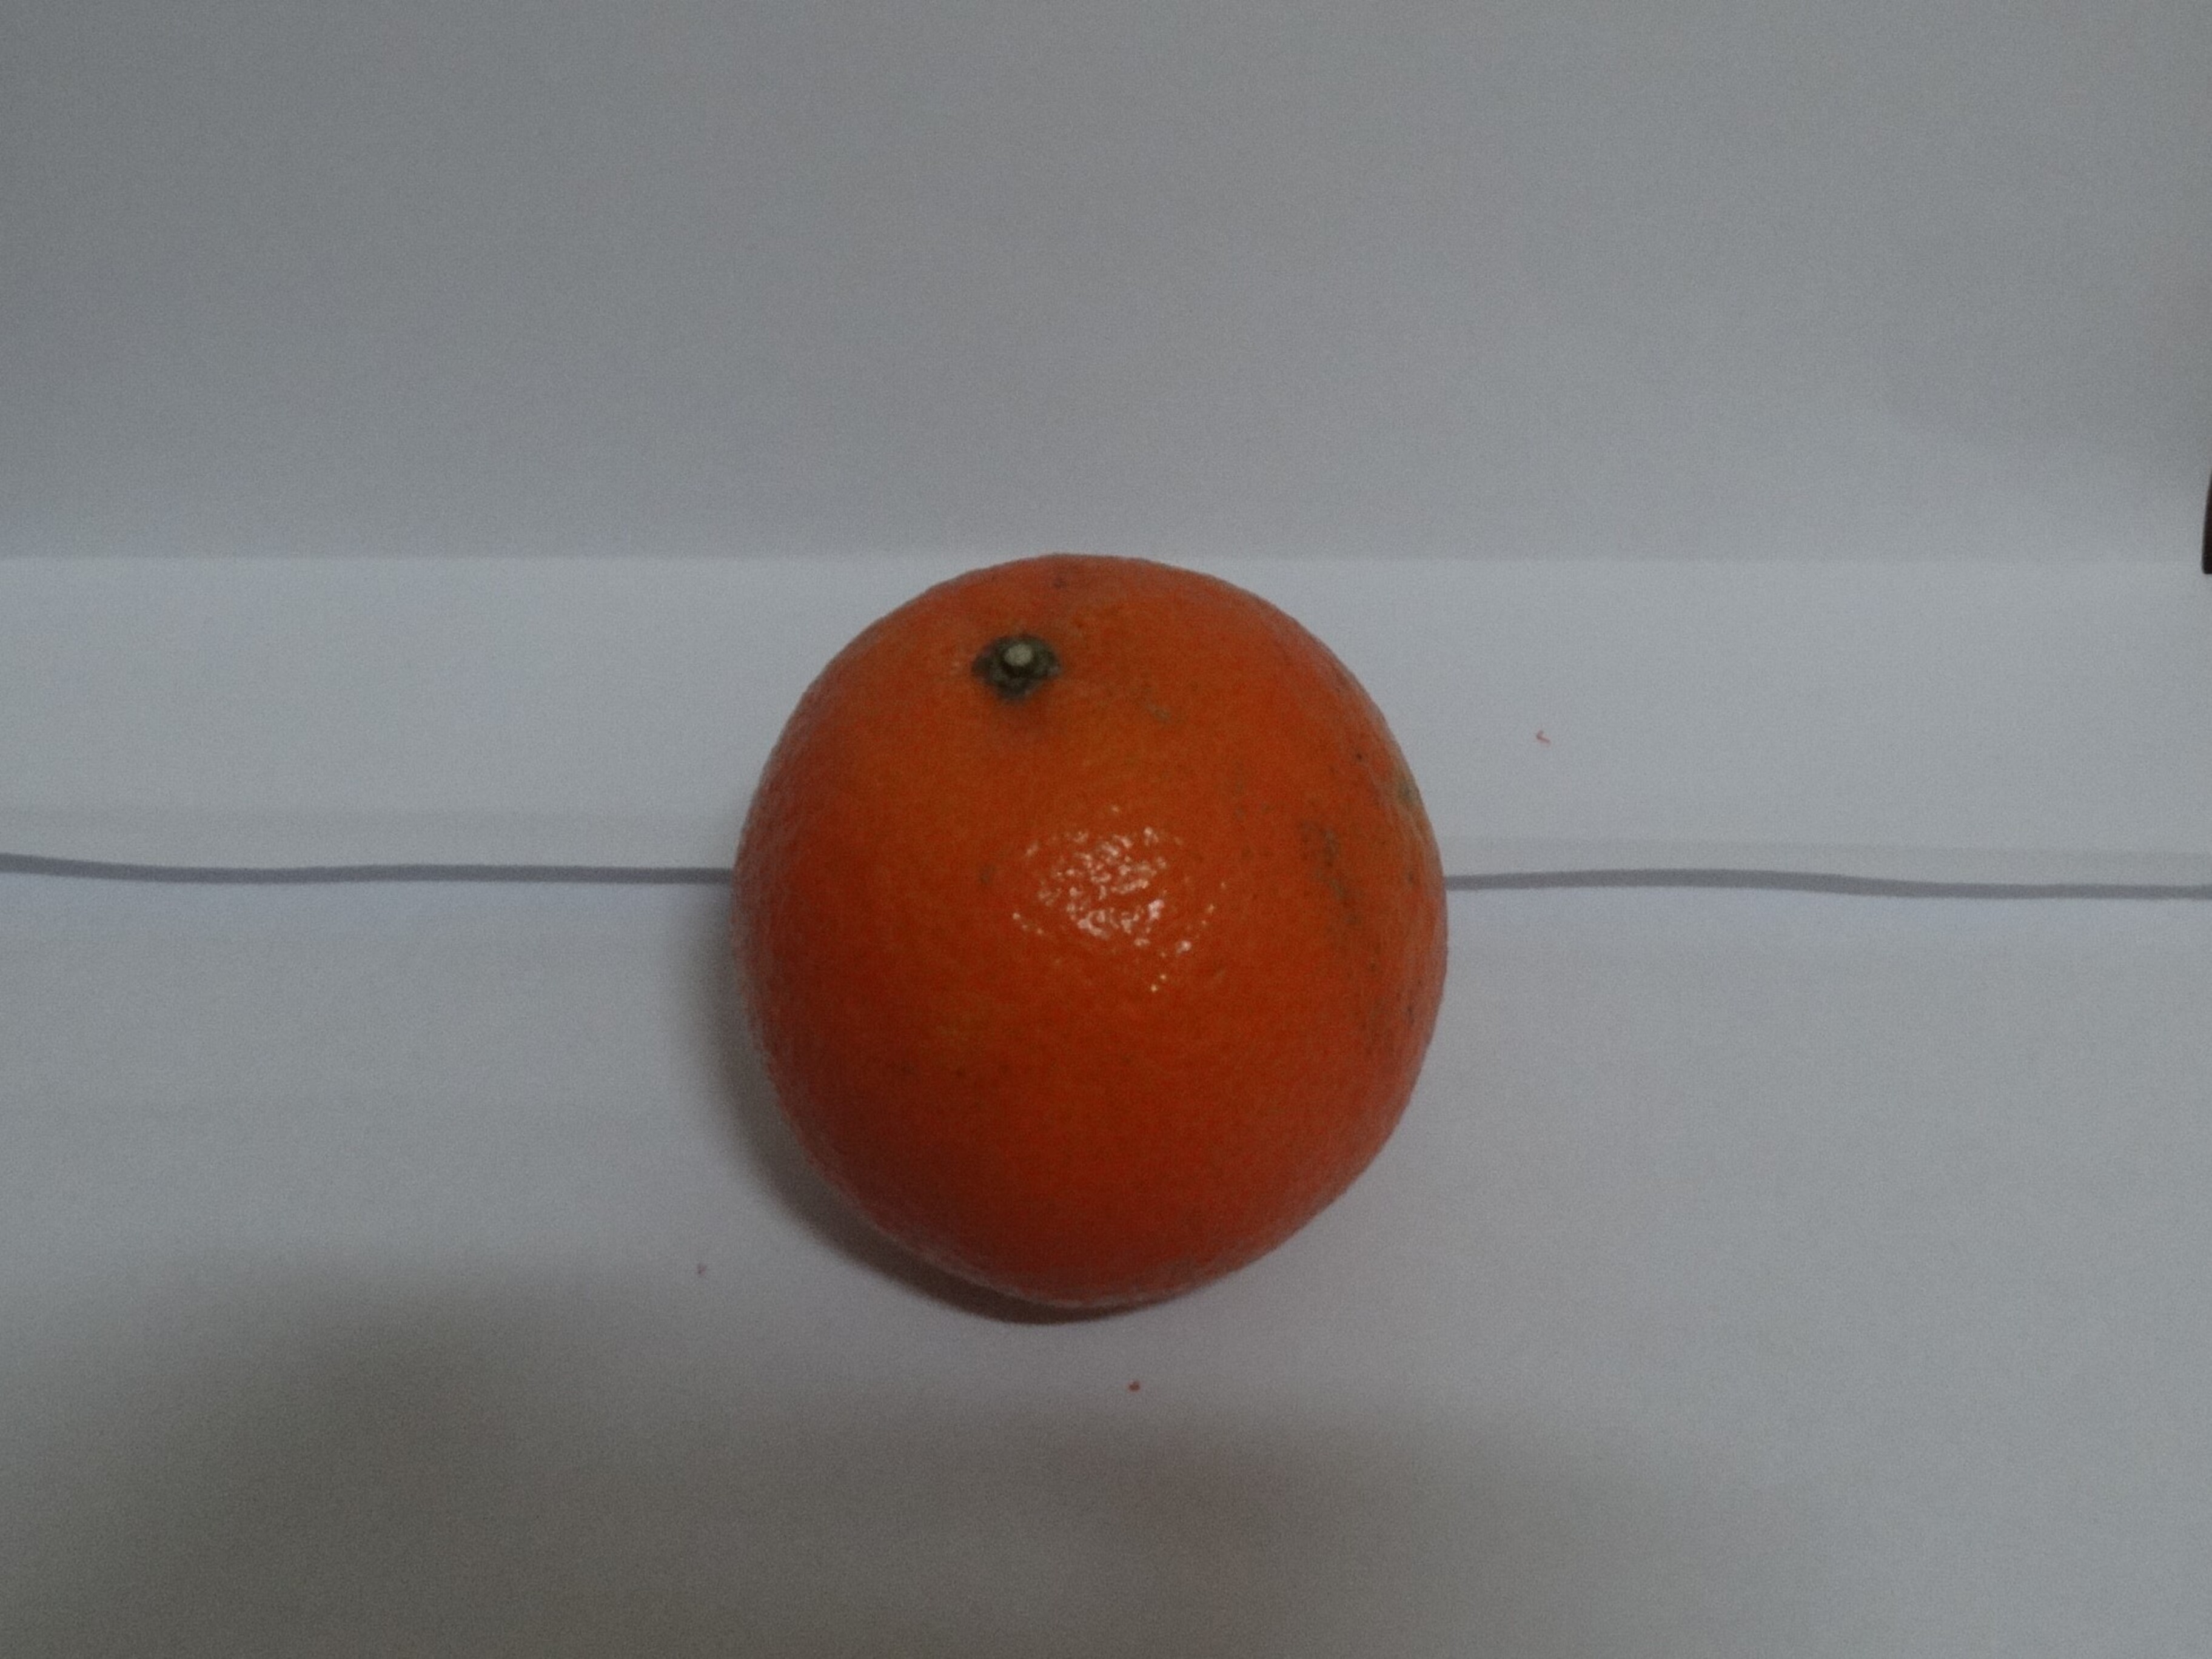
Citrus fruit variety: tankan